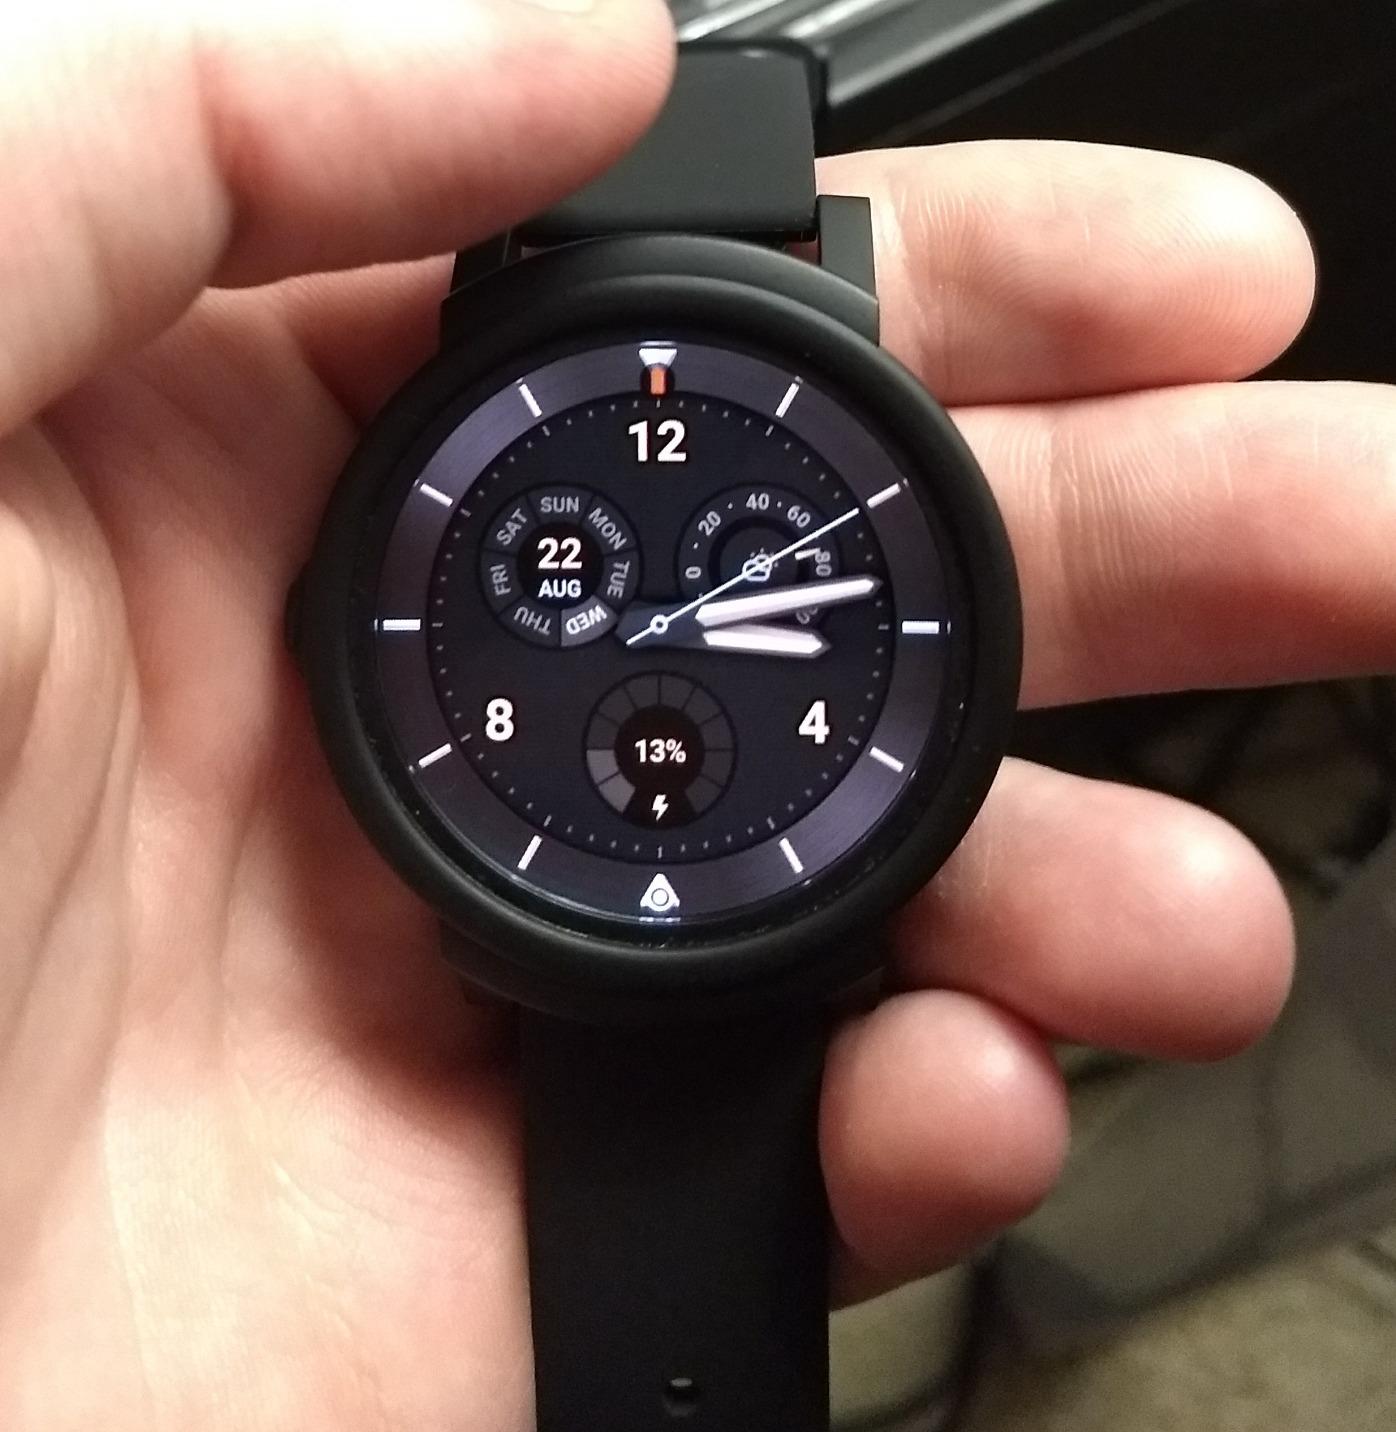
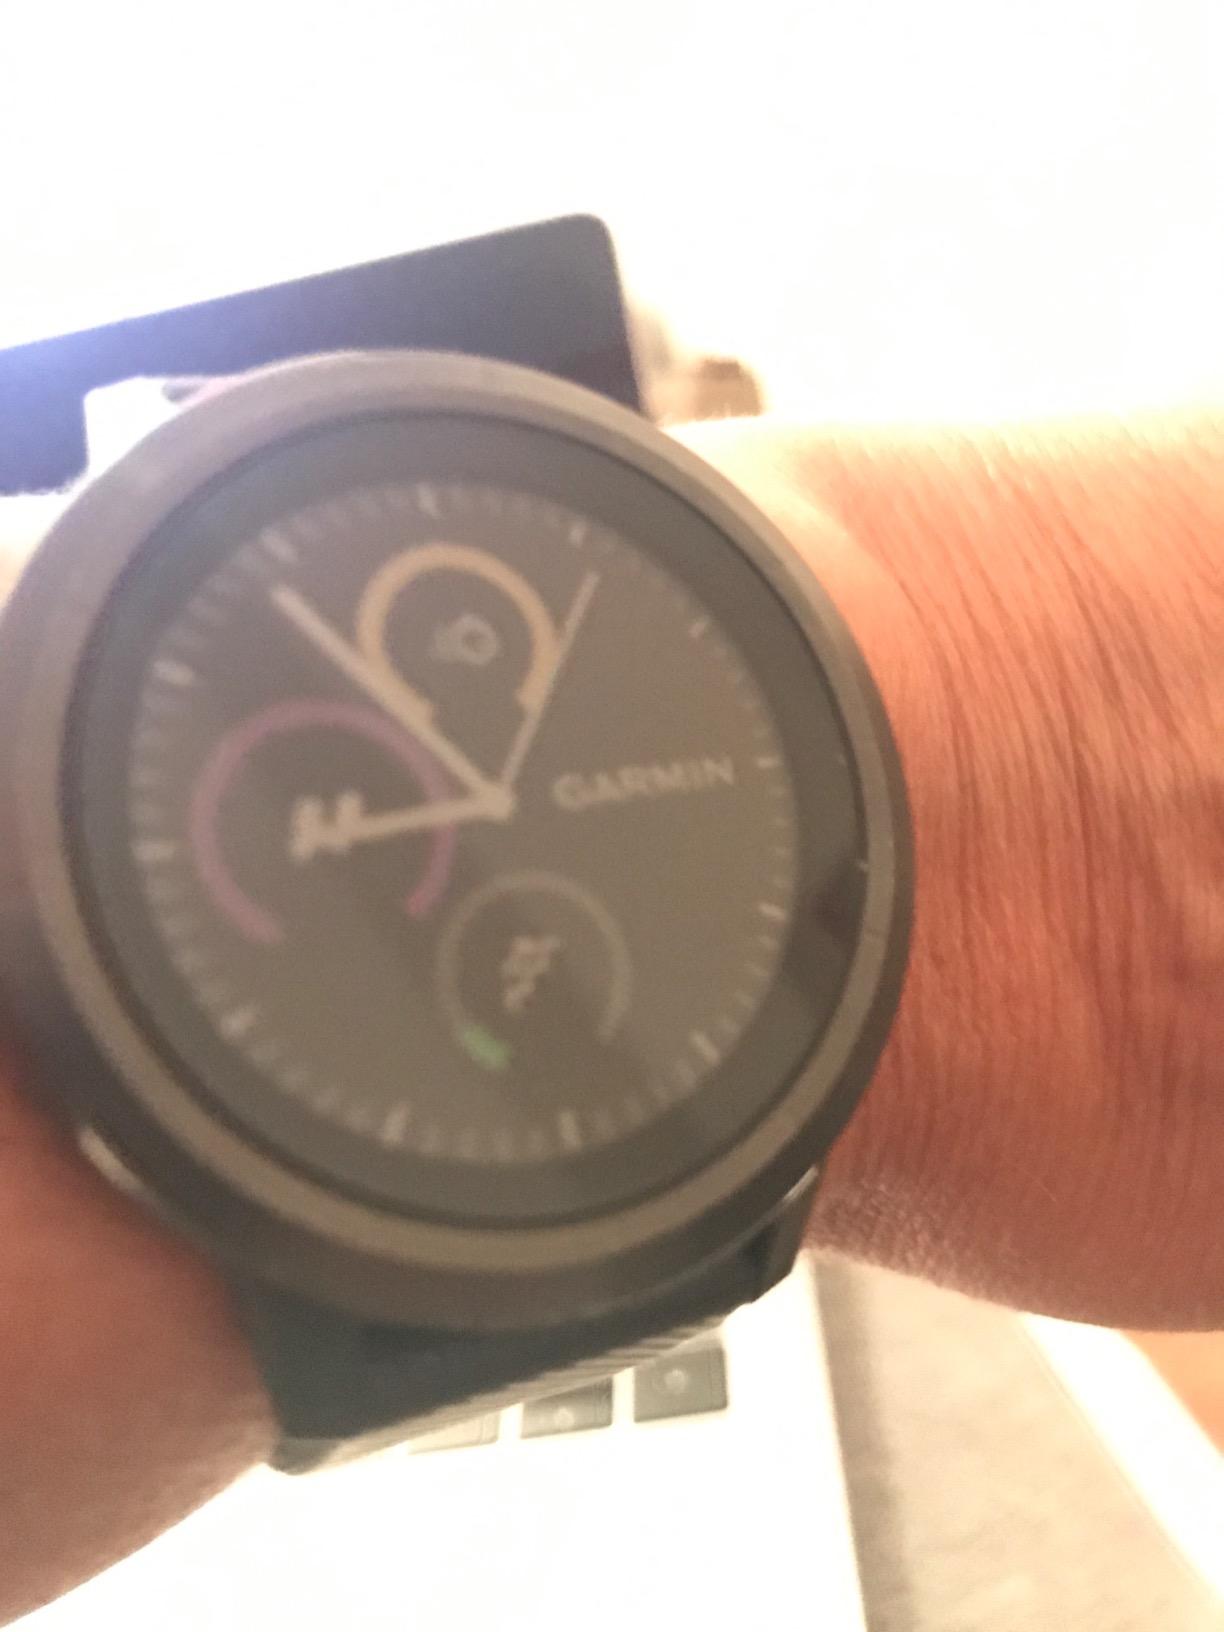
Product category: smartwatch
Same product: no